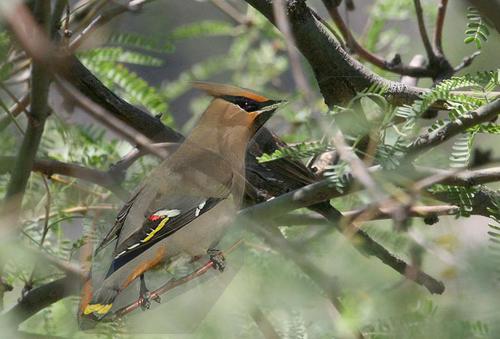
Bird species: Bohemian_Waxwing
Bird type: landbird
Background: land